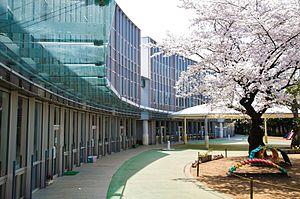
Bâtiment primaire cour maternelle
Le lycée français international de Tokyo ou LFI Tokyo est un établissement d'enseignement international à Tokyo, au Japon. Faisant l'objet d'une convention avec l'agence pour l'enseignement français à l'étranger, il est officiellement reconnu comme un des établissements formant le réseau des lycées français à l'étranger.